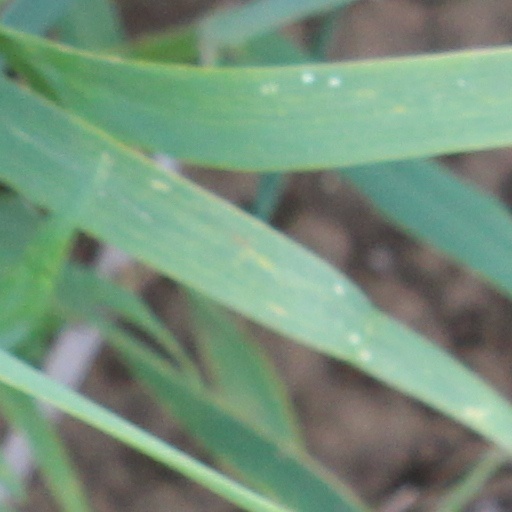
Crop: wheat